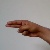
The image shows a hand gesture representing the letter 'H' in Indian Sign Language.